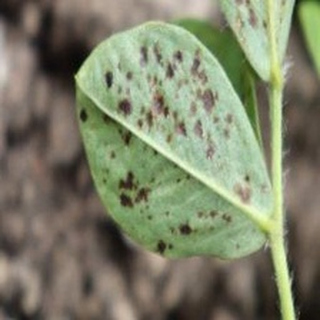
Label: groundnut_rust